Emma Eames

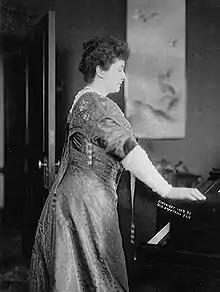
Emma Eames contemplates her piano

Eames made her professional operatic debut in Gounod's "Roméo et Juliette" at the Paris Opéra's headquarters, the Palais Garnier, in 1889. She would perform the role of Juliette many other times during the next two years, while adding other leading French-opera parts to her repertoire. As early as November 1889, "The Times" newspaper called her "the favourite cantatrice of the Opera". She left the company in 1891, however, for personal reasons. (She agreed to sing again in Paris in 1904, in a benefit performance of Puccini's "Tosca", but this production was staged at La Salle Favart rather than the Palais Garnier.)